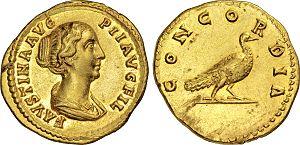
Faustine la Jeune, de son nom latin Annia Galeria Faustina, est une impératrice romaine, épouse de Marc Aurèle.